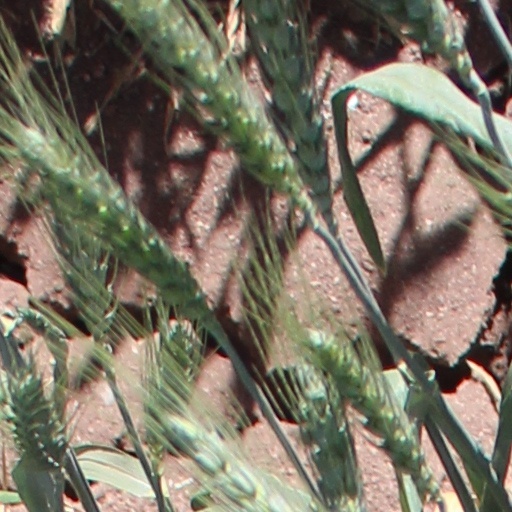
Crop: wheat